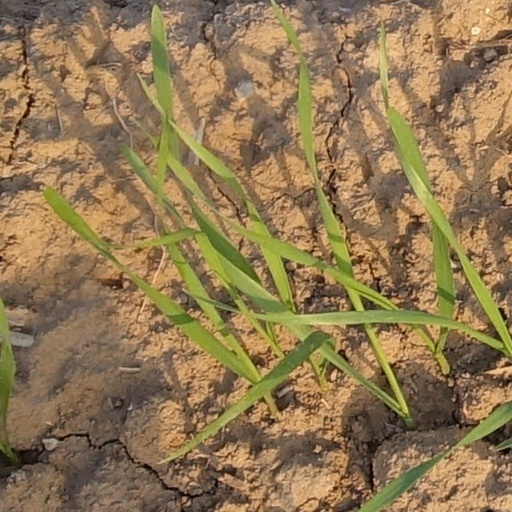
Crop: wheat